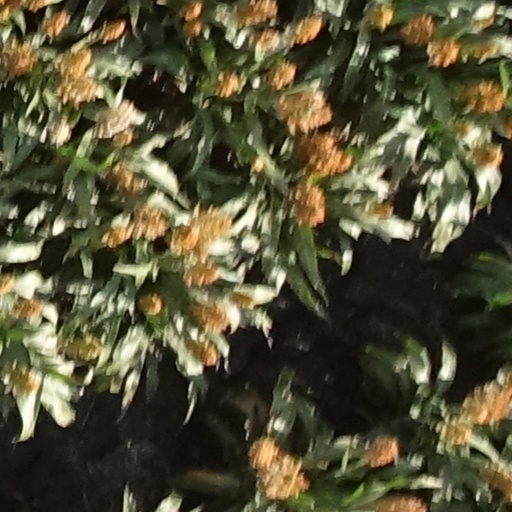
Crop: sorghum